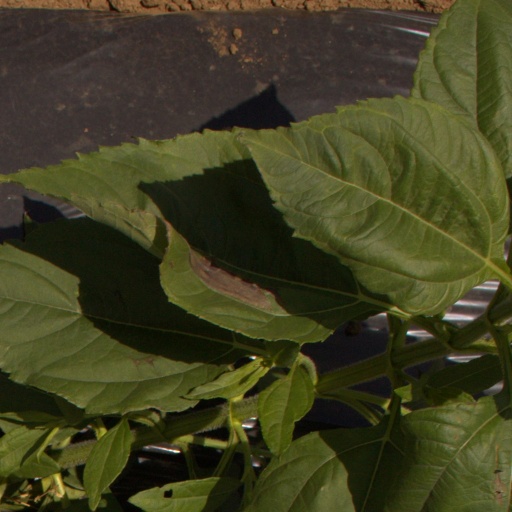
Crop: Jerusalem artichoke